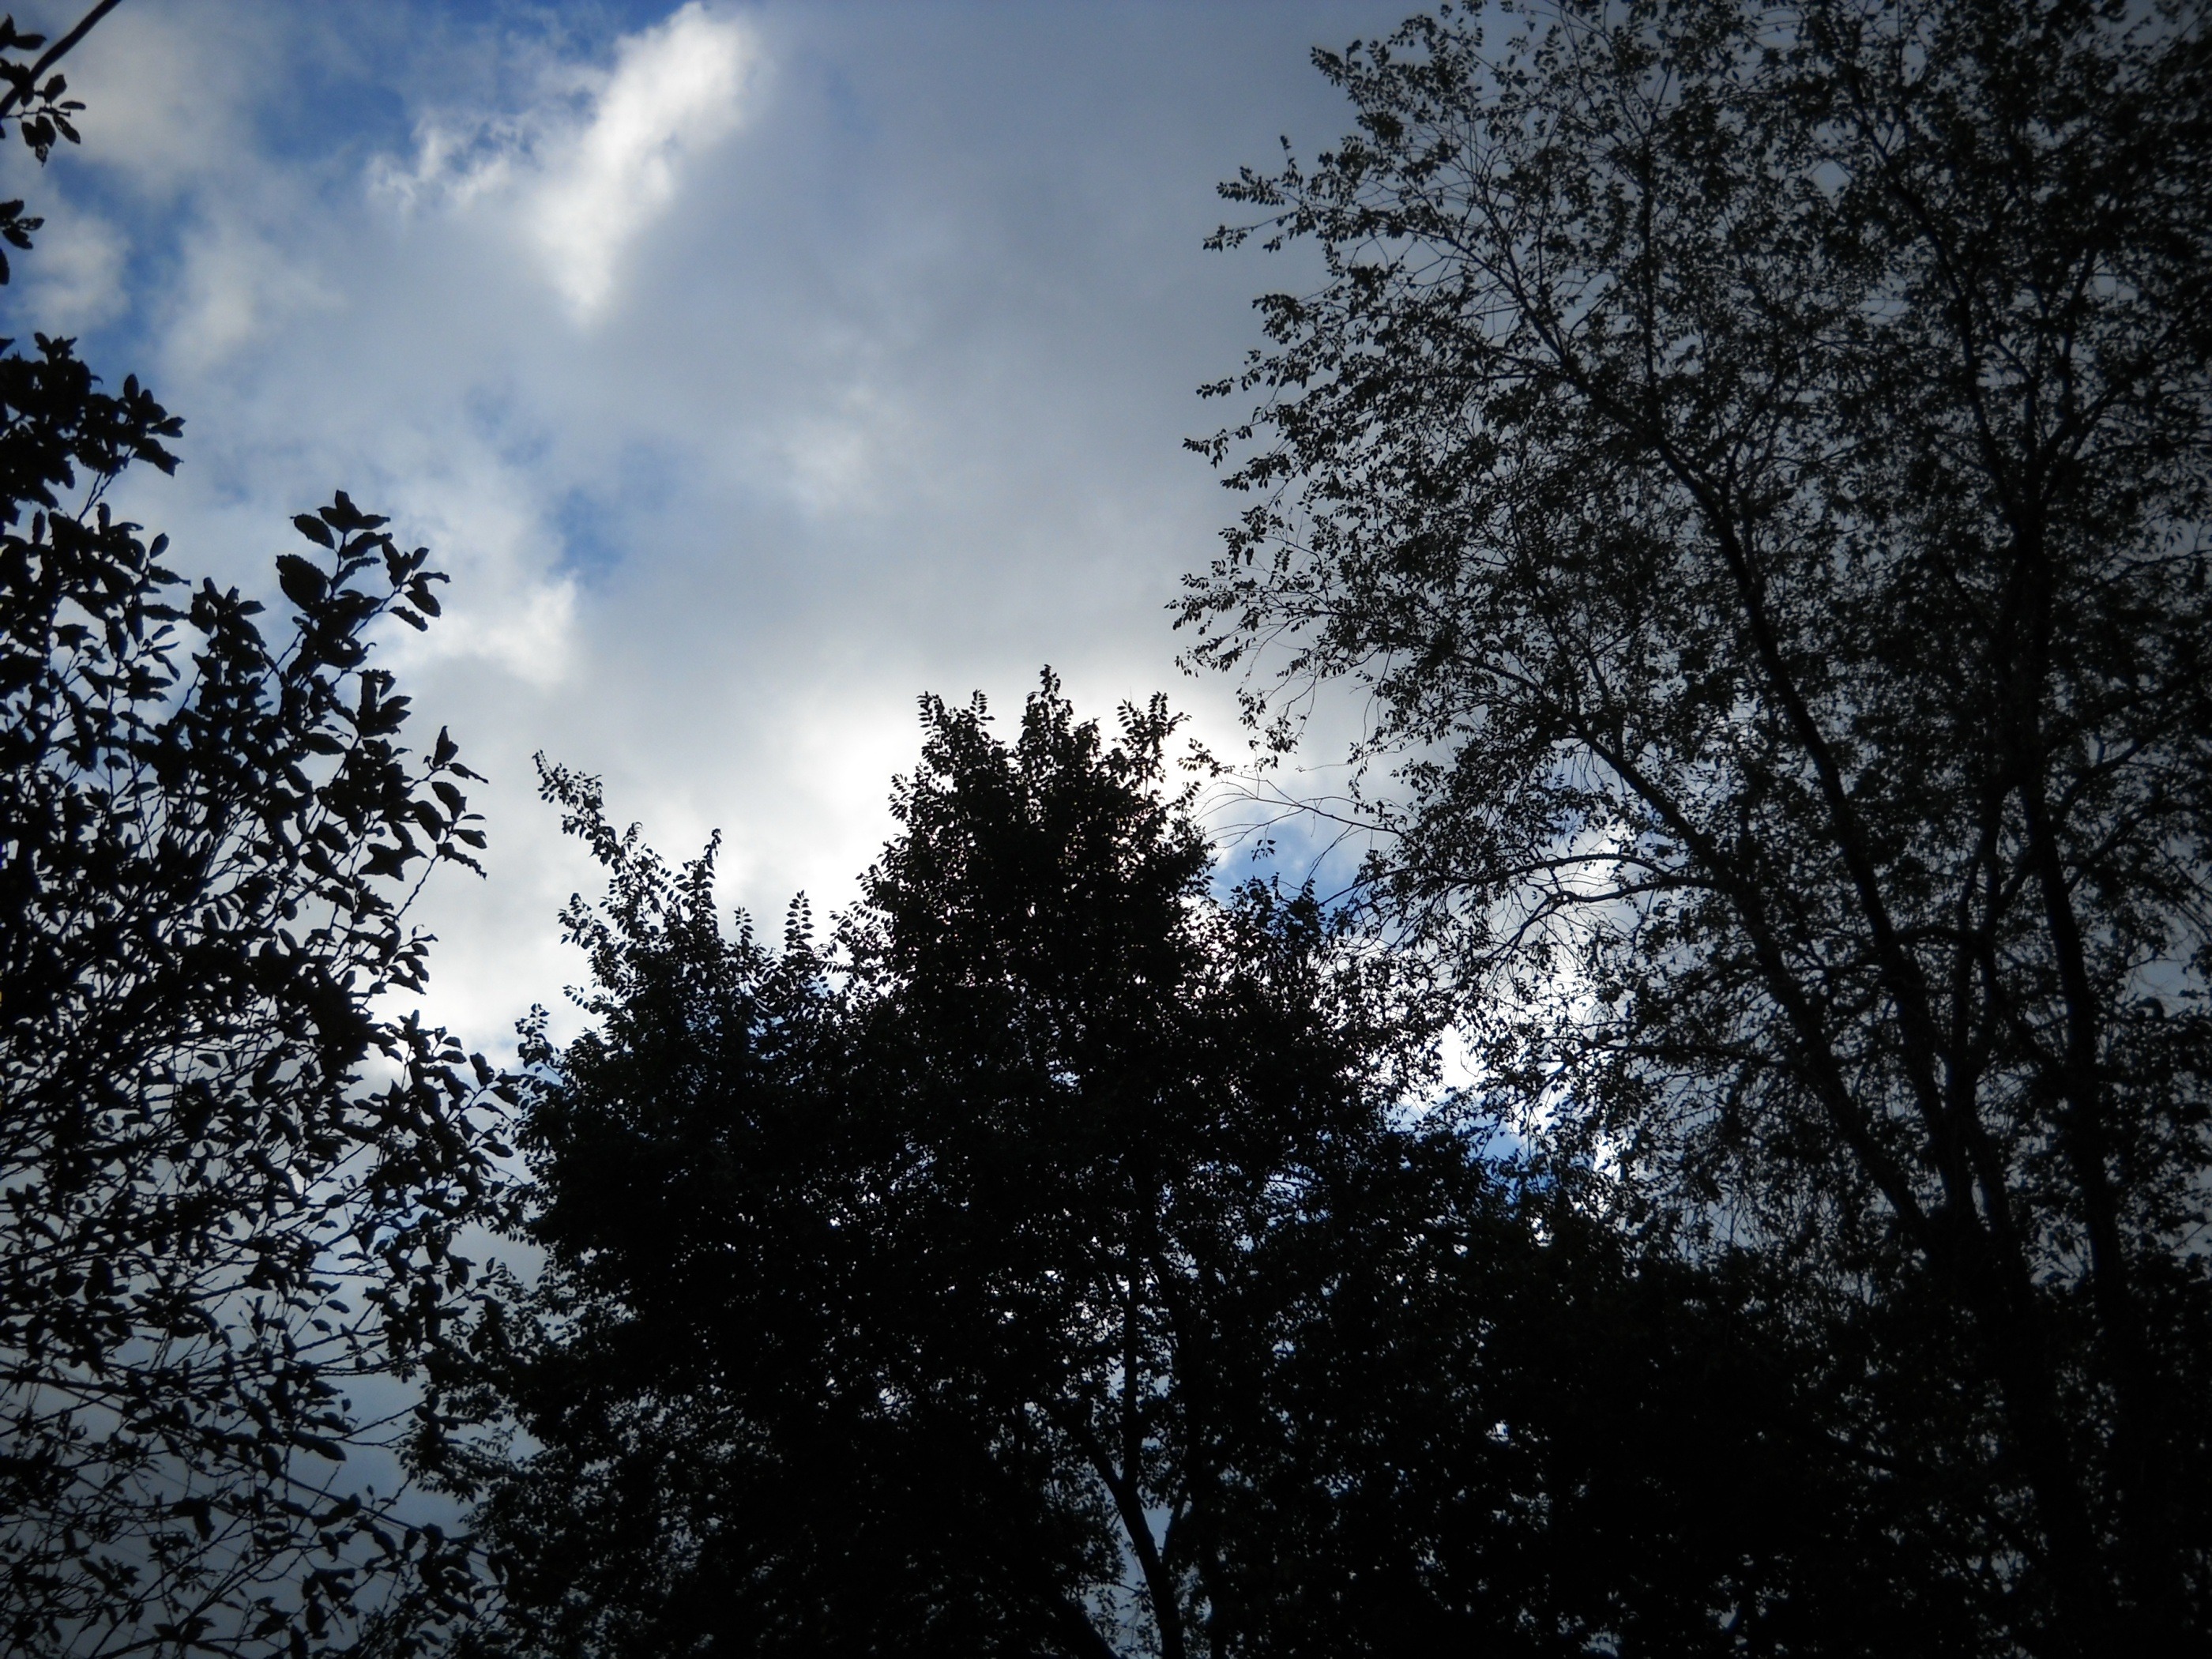
tree, nature, forest, outdoor, branch, winter, light, cloud, plant, sky, sunlight, morning, rain, leaf, view, atmosphere, dark, evening, weather, storm, darkness, overcast, clouds, stormy, climate, thunderstorm, scene, dramatic, gloomy, ominous, atmospheric phenomenon, woody plant